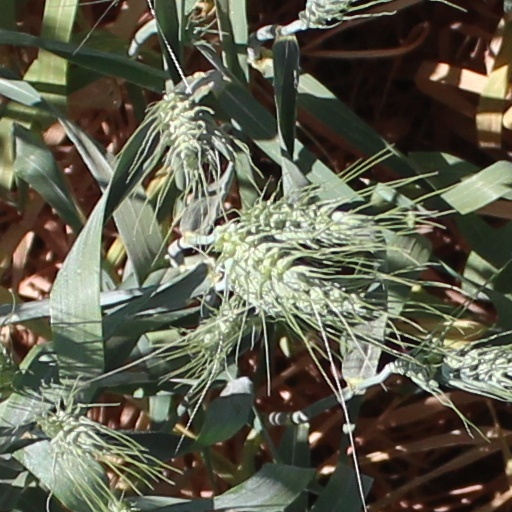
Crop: wheat